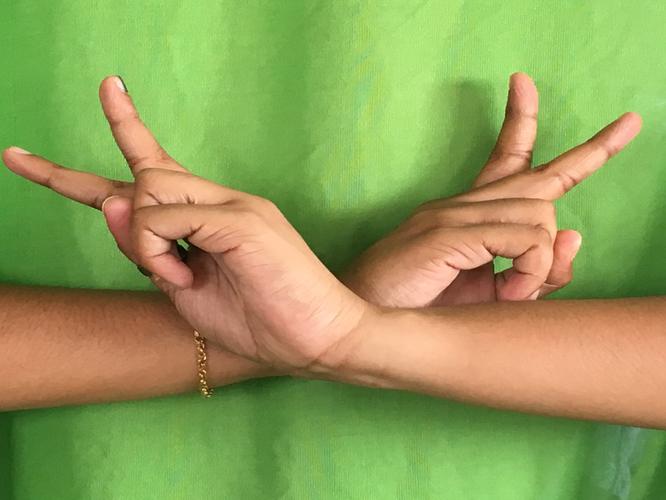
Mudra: Kartariswastika
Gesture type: double_hand